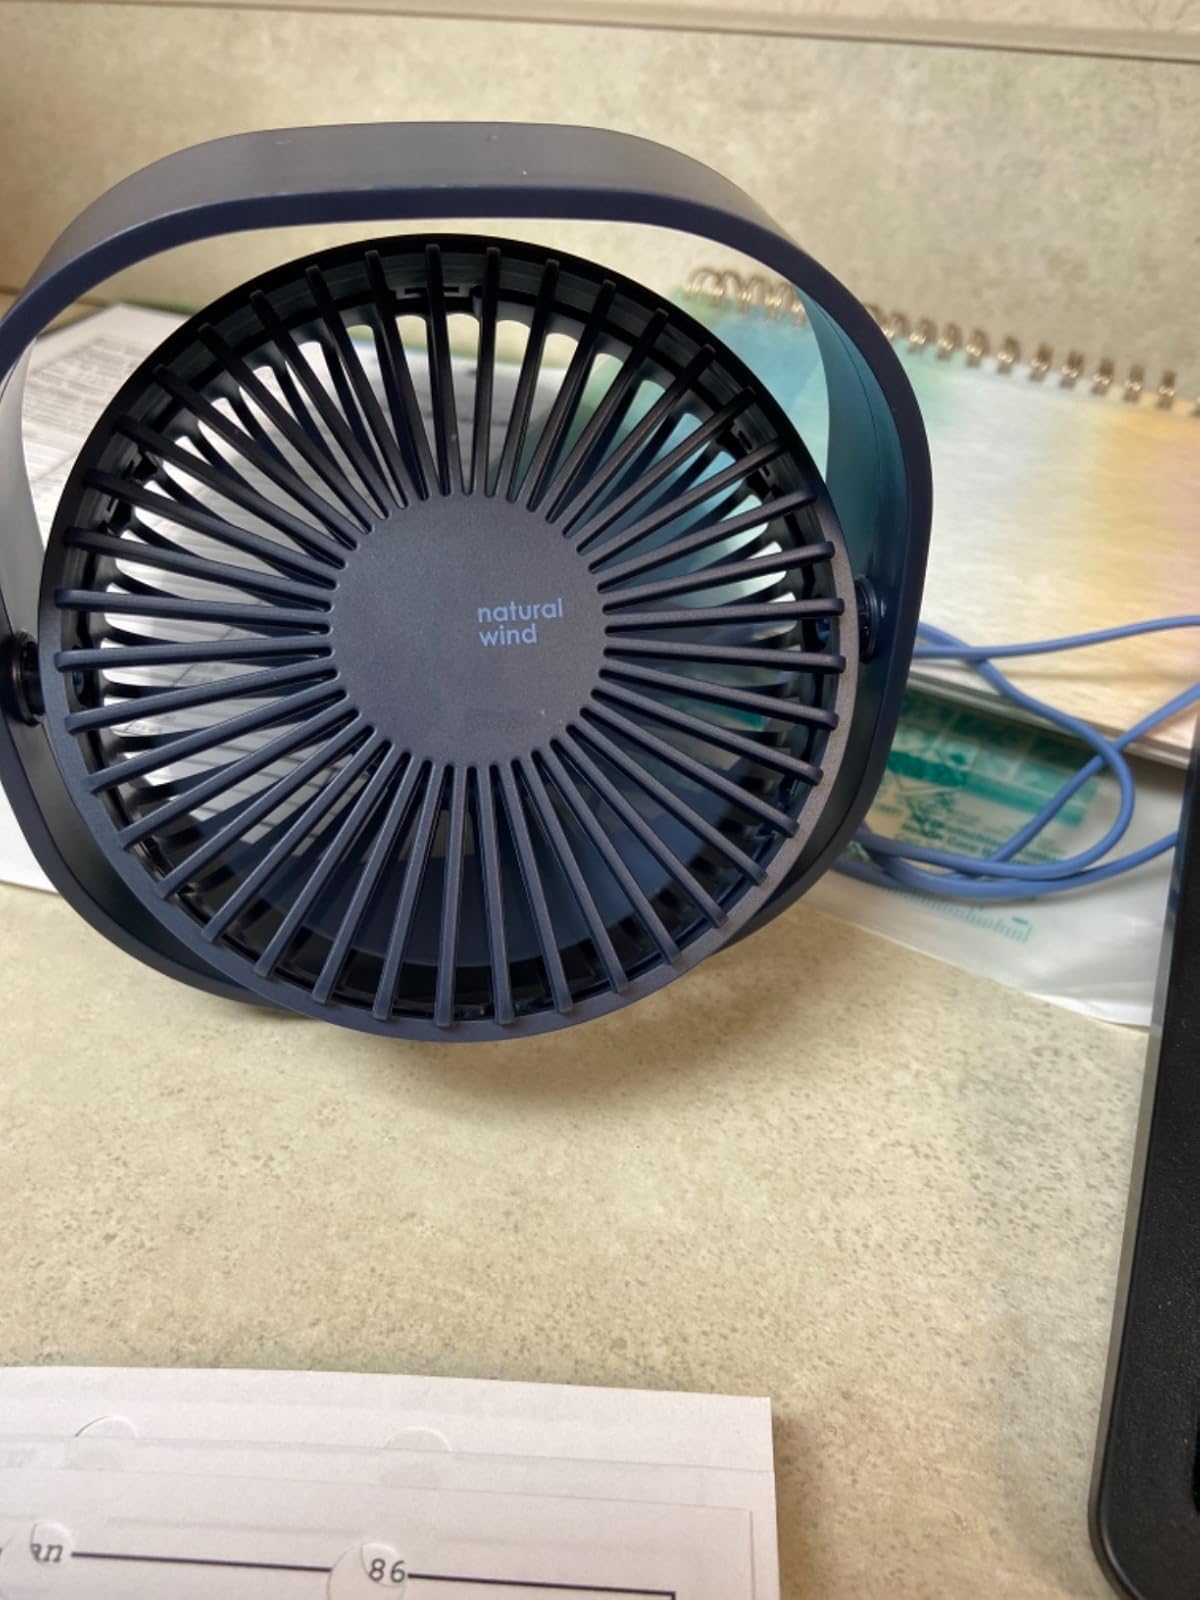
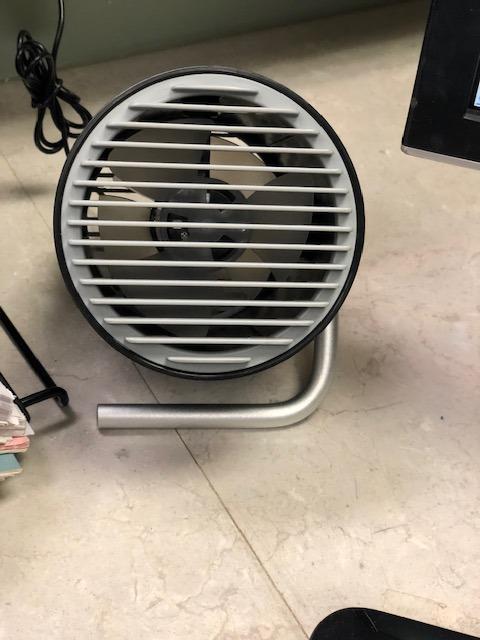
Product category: fan
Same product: no